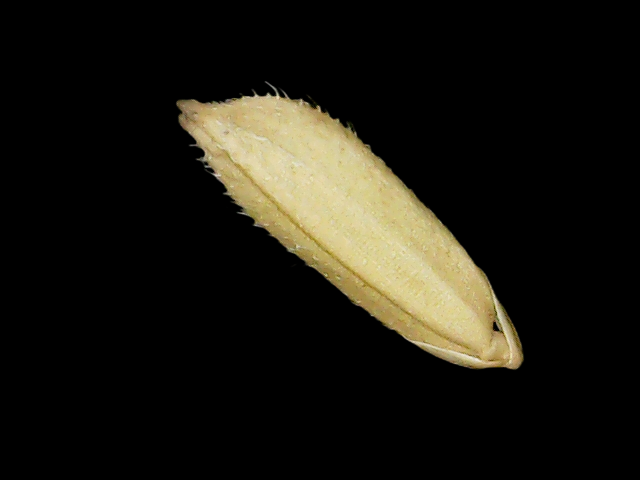
Rice variety: Binadhan23